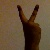
The image shows a hand gesture representing the number 2 in Indian Sign Language.